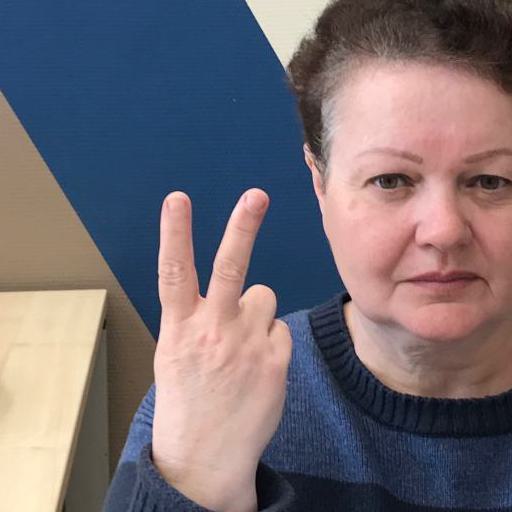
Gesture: peace_inverted